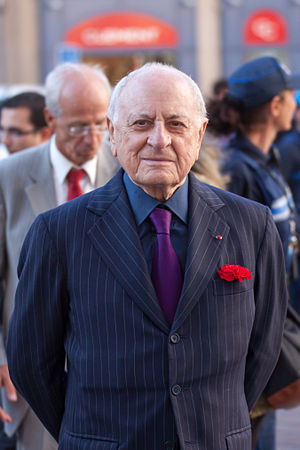
Pierre Bergé
Pierre Bergé var en fransk fabrikant og mæcen. Sammen med Yves Saint Laurent grundlagde han tøjfirmaet Yves Saint Laurent. Parret mødtes og blev partnere i privatlivet i 1958, og i 1961 grundlagde de tøjfirmaet. I 1976 gik de hver til sit på privatfronten, men fortsatte med sammen af lede firmaet og forblev venner. Bergé var direktør for Yves Saint Laurent Haute Couture, indtil denne del af firmaet lukkede i 2002.